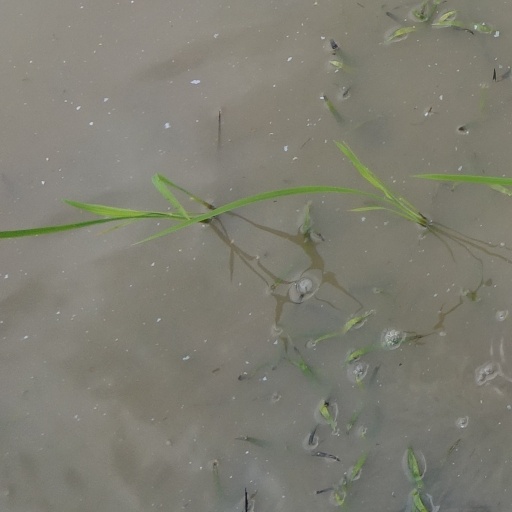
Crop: rice